Hillerød

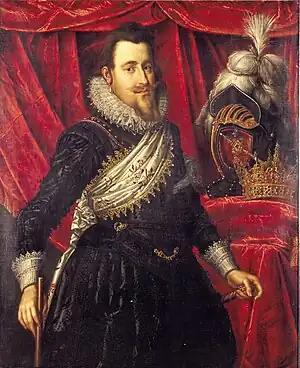
Christian IV 1612

The best known monument is Frederiksborg Castle, which was long a seat of Danish kings. The castle is open to the public and houses the Frederiksborg Museum/ The Museum of National History. The castle also has a large baroque garden.